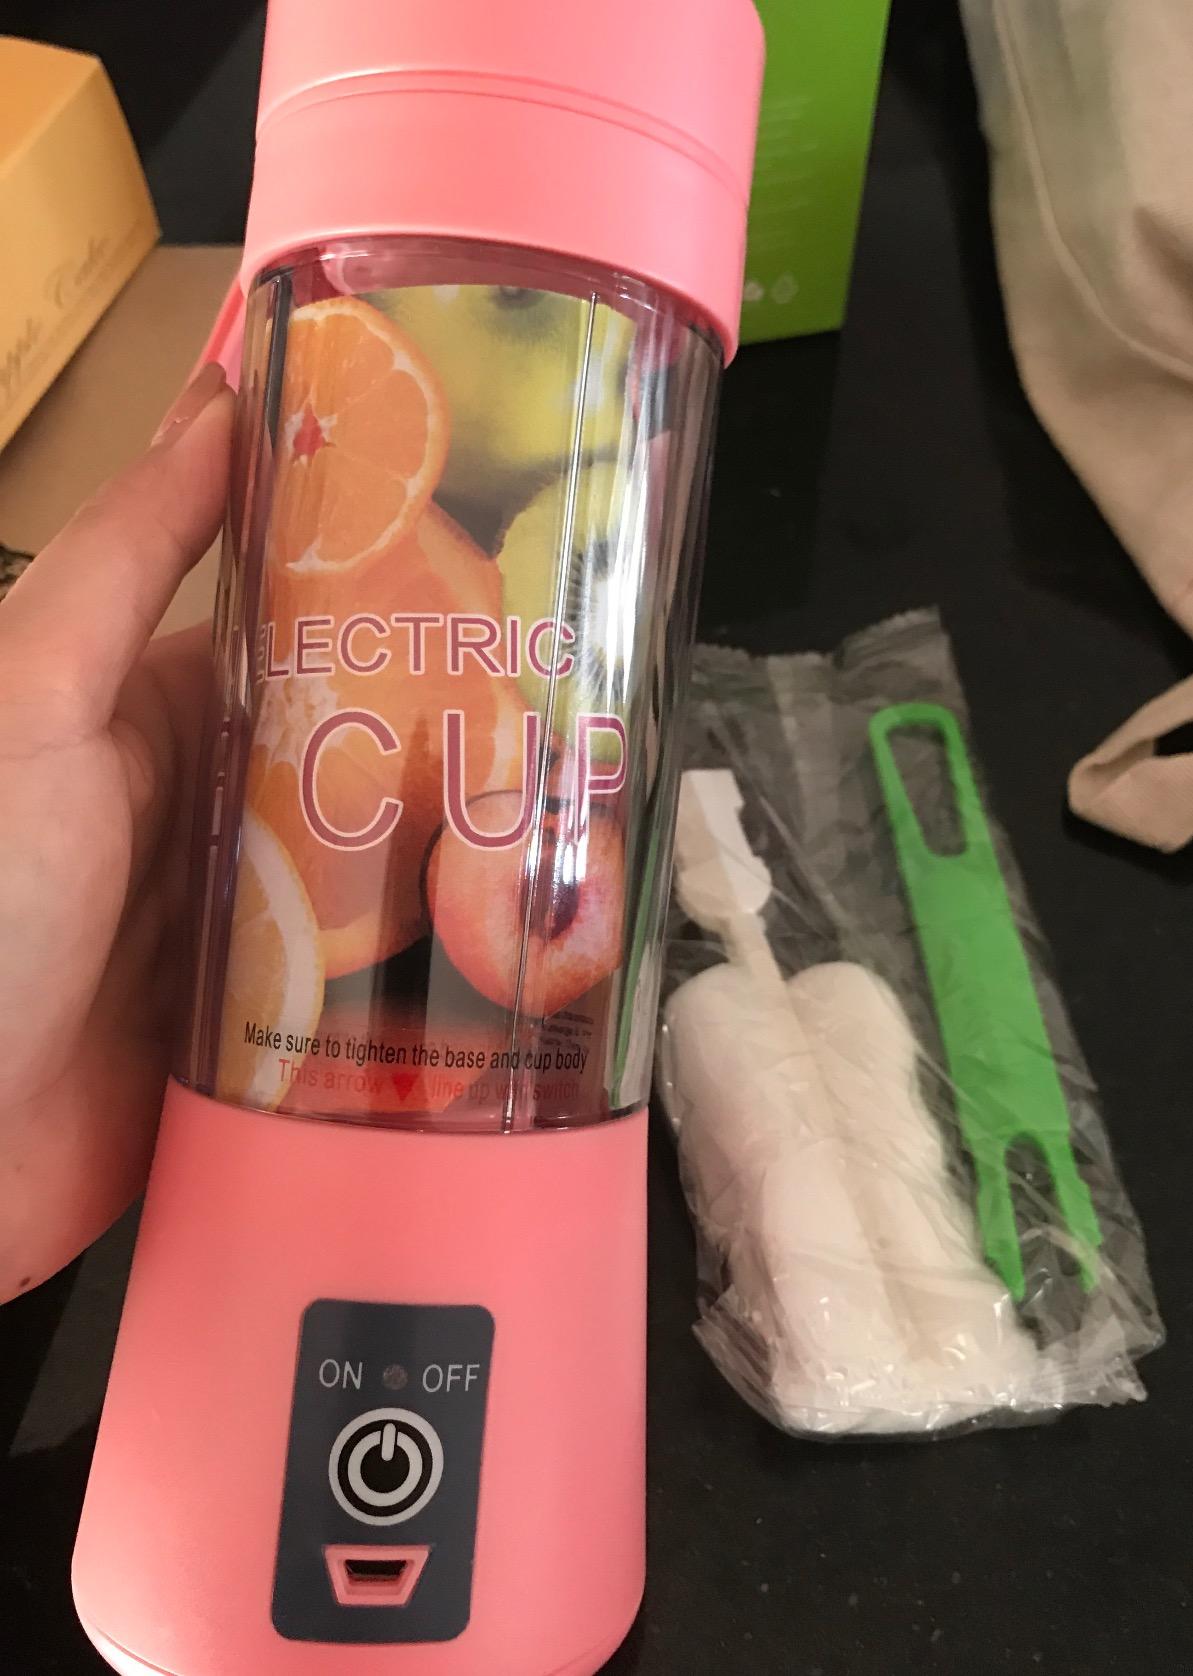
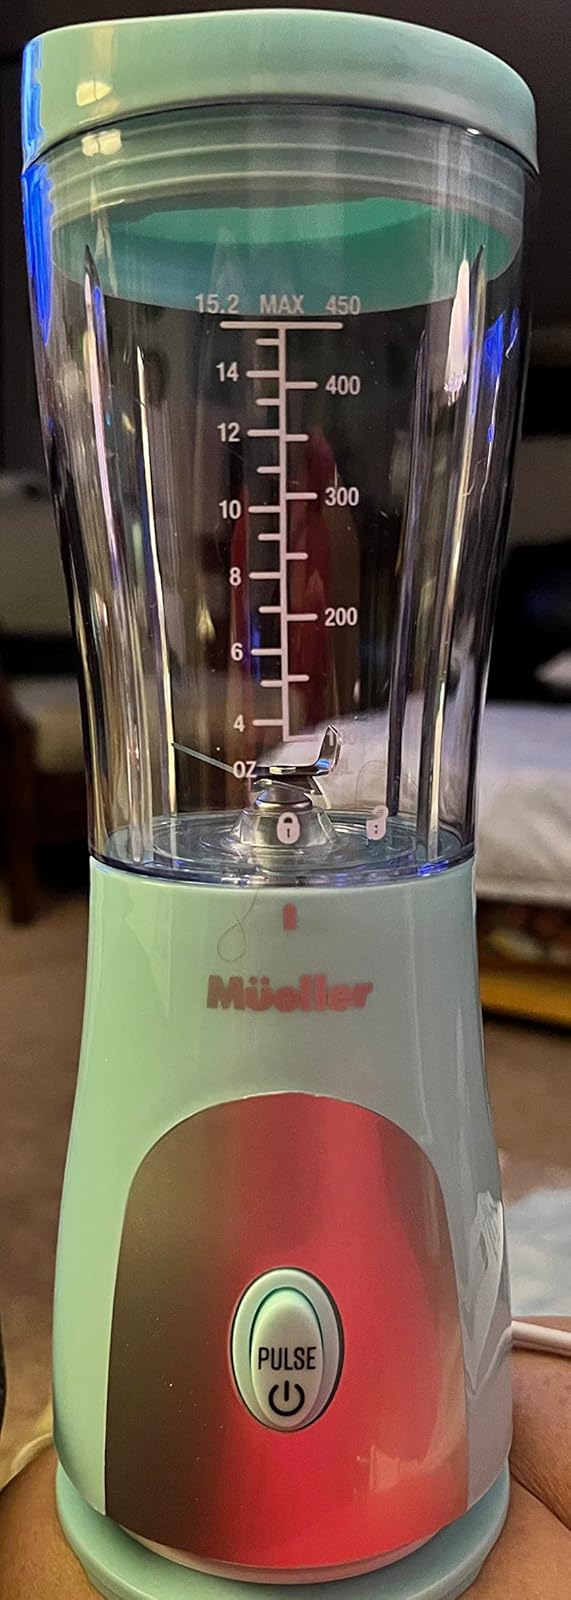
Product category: items_blender
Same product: no